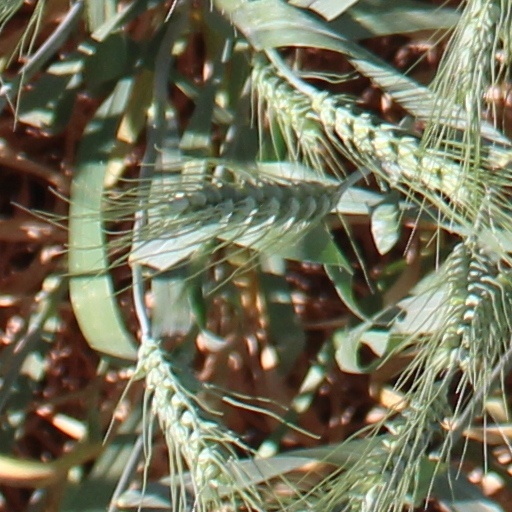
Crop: wheat